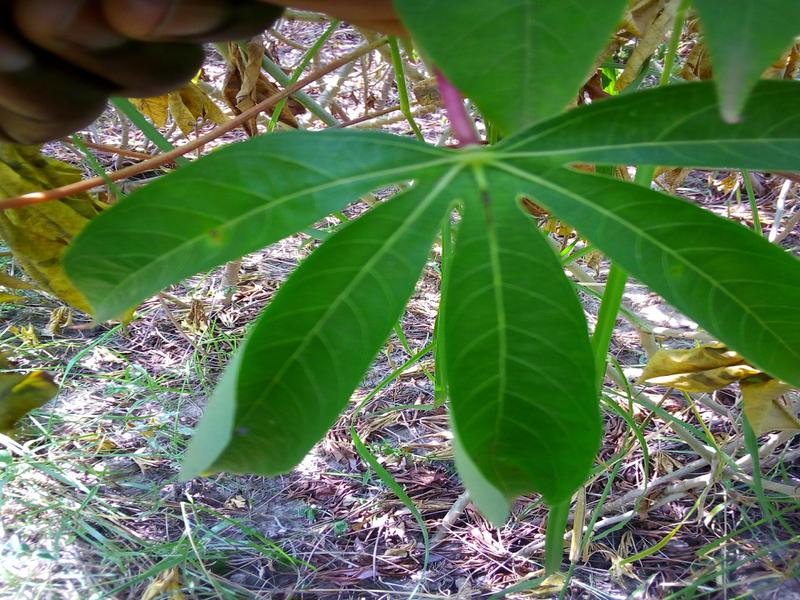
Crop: cassava
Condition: healthy